Bulgaria–Greece relations

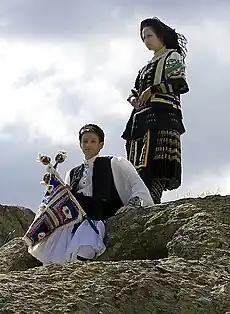
Sarakatsani in Kotel, Bulgaria.

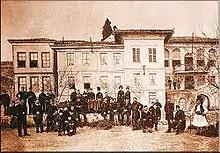
The Bulgarian Men's High School of Thessaloniki in Thessaloniki, operated from 1880 to 1913.

Diplomatic relations were established in 1908. Bulgaria has an embassy in Athens and Greece has an embassy in Sofia. Greece is the top investor and one of Bulgaria's main trade partners. Both states are co-operating in many fields, such as political, judicial, energy and tourism. There are regular high-level visits between the two countries, and frequent contacts between the two countries' governments and the local authorities on various matters concerning individual sectors, such as the control of flow of the Maritsa River (also known as Evros) of which the overflow during times of strong rainfall, threatens the towns and villages in the regions it flows through. Big projects currently in running between the two countries include the touristic development and the gas pipelines. Official meetings between the two governments and the Presidents of the State are frequent and the armies of both states cooperate and are co-training in a regular basis as part of the NATO training programme.